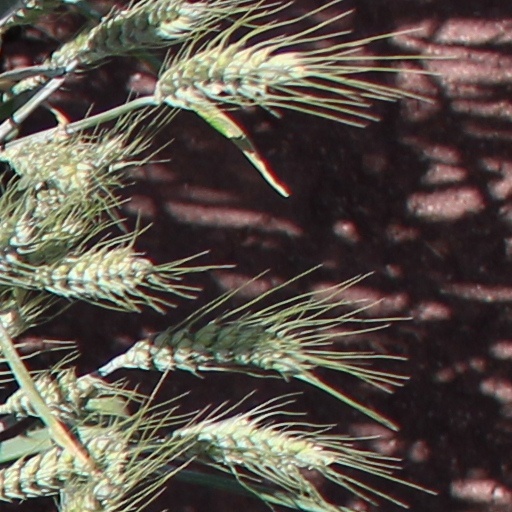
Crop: wheat